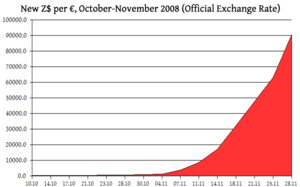
L'hyperinflation au Zimbabwe commence en 2000. Depuis, cette inflation est la face la plus visible de la déliquescence de l'économie du pays, où la majorité des échanges commerciaux se font en dollars américains. En juillet 2008, l'inflation est officiellement estimée à 231 millions de pour cent par an, mais selon d'autres économistes elle serait plutôt de l'ordre de 80 milliards par mois.